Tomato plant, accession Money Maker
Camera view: vertical (180 deg); turntable rotation: 150 degrees
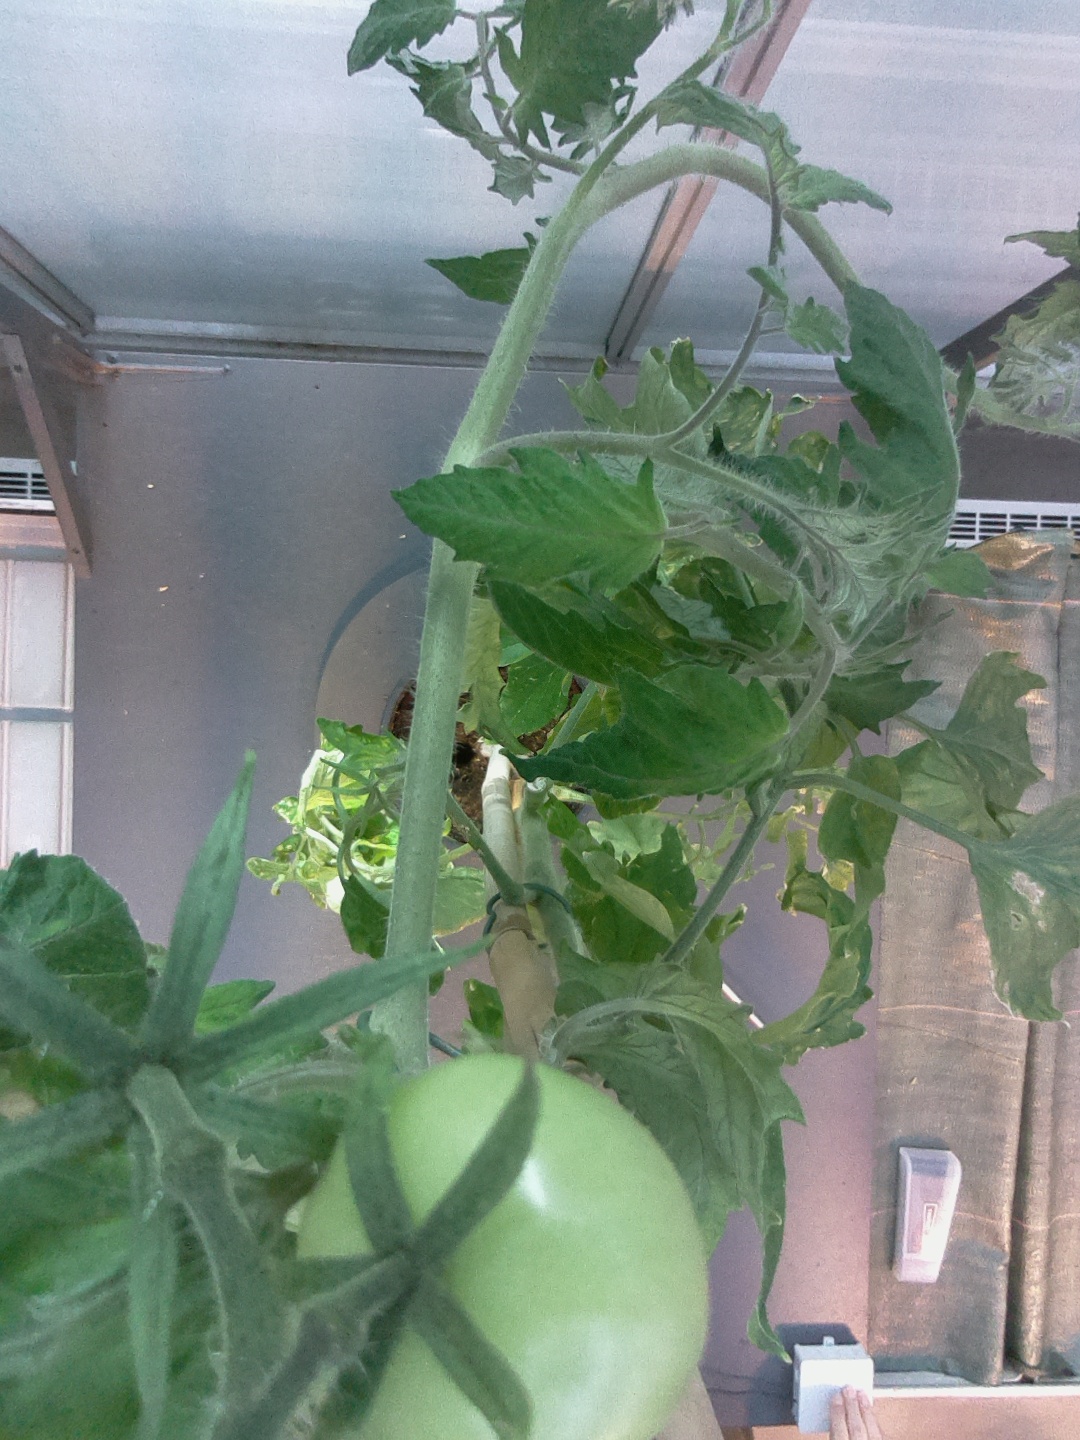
BBCH growth stage 77: 70%-80% of final fruit size